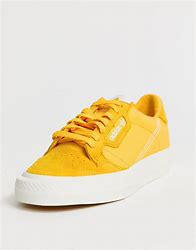
Brand: Adidas
Model: Continental Vulc